Swami Vidya Prakashananda Giri

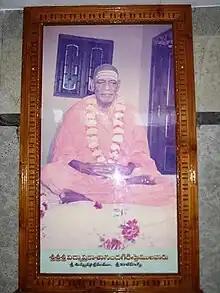

Swami Vidya Prakashananda Giri (13 April 1914 – 10 April 1998), born Ananda Mohan, was an Indian spiritual Guru from Andhra Pradesh. He was a disciple of Malayala Swamy. He was the founder of Sri Sukabrahmashram in Srikalahasti. His commentary on Bhagavad Gita named "Geetha Makarandam" is one of the prominent works in spiritual literature.